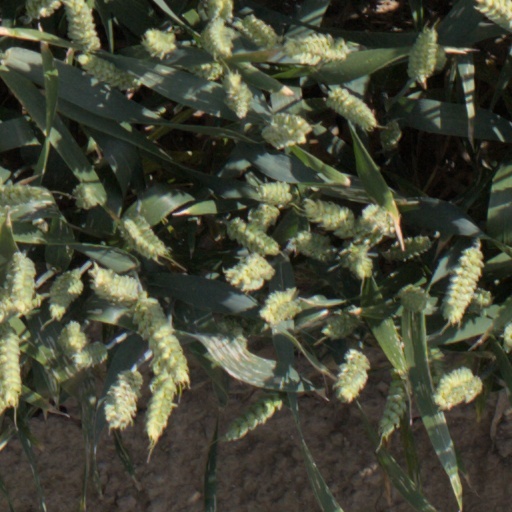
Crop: wheat